Norway

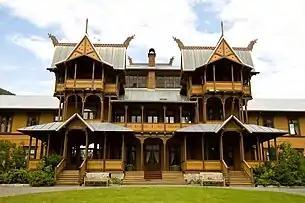
Dalen Hotel in Telemark built in Dragon Style, a style of design architecture that originated during the Norwegian romantic nationalism.

Particularly in the 19th century, when economic conditions were difficult in Norway, tens of thousands of people migrated to the United States and Canada, where they could work and buy land in frontier areas. Many went to the Midwest and Pacific Northwest. In 2006, according to the US Census Bureau, almost 4.7 million persons identified as Norwegian Americans, which was larger than the population of ethnic Norwegians in Norway itself. In the 2021 Canadian census, 466,500 Canadian citizens identified as having Norwegian ancestry.